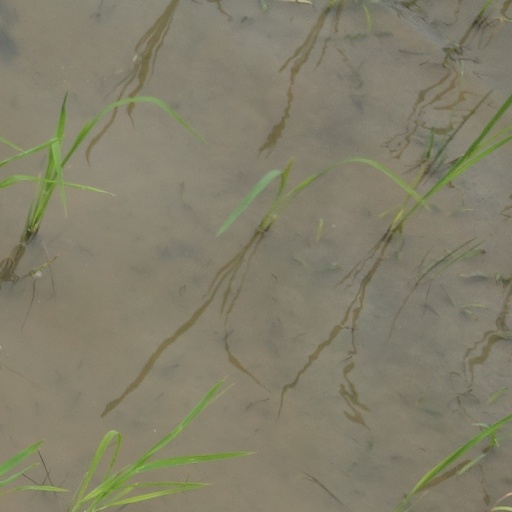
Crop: rice